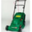
Label: lawn_mower